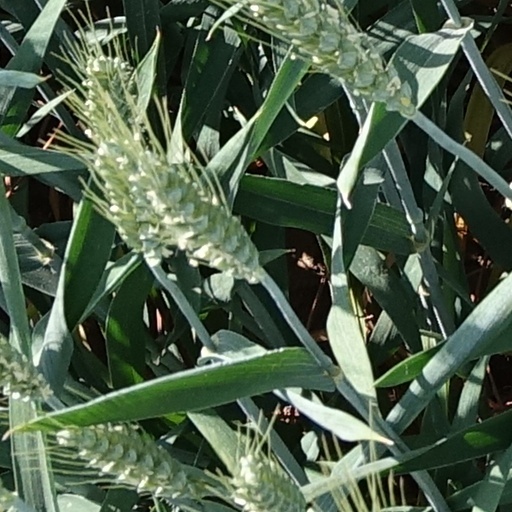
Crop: wheat